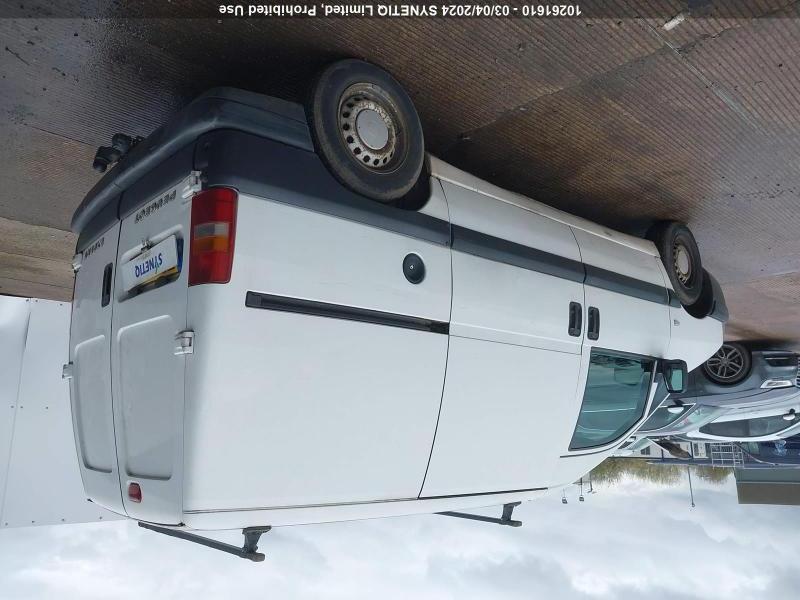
Aucun dommage détecté.
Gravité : aucun